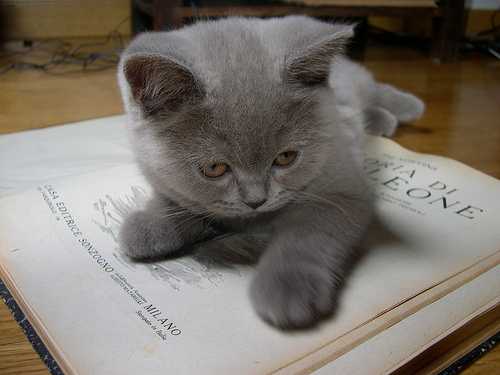
Animal: cat
Breed: british_shorthair